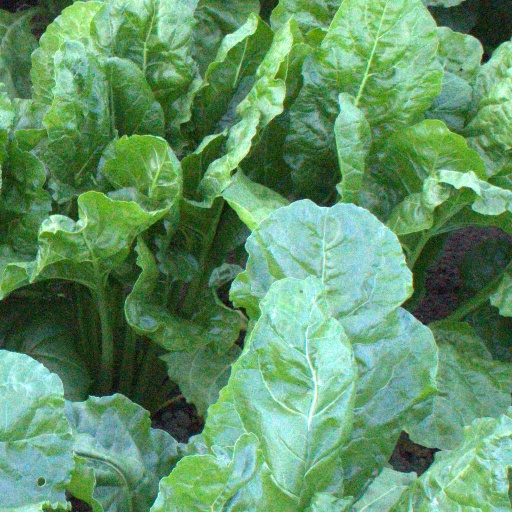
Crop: sugar beet